2009 Wildrose Alliance Party leadership election

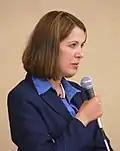
Danielle Smith

Danielle Smith is an Alberta journalist, broadcaster, business lobbyist and property rights advocate. Until recently she was the Alberta Director for the Canadian Federation of Independent Business. In May 2009 Smith announced her intention to seek the party's leadership. She was named one of Calgary's "Top 40 Under 40" in 2004.